Bout de Zan et l'embusqué

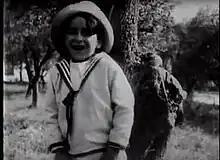
René Poyen as Bout de Zan

Bout de Zan et l'embusqué "(Bout de Zan and the Shirker)" is a 1915 short silent film by Louis Feuillade. Louis Feuillade directed between 1912 and 1916 about sixty short films with Bout de Zan, a little boy played by René Poyen, as a recurring hero.